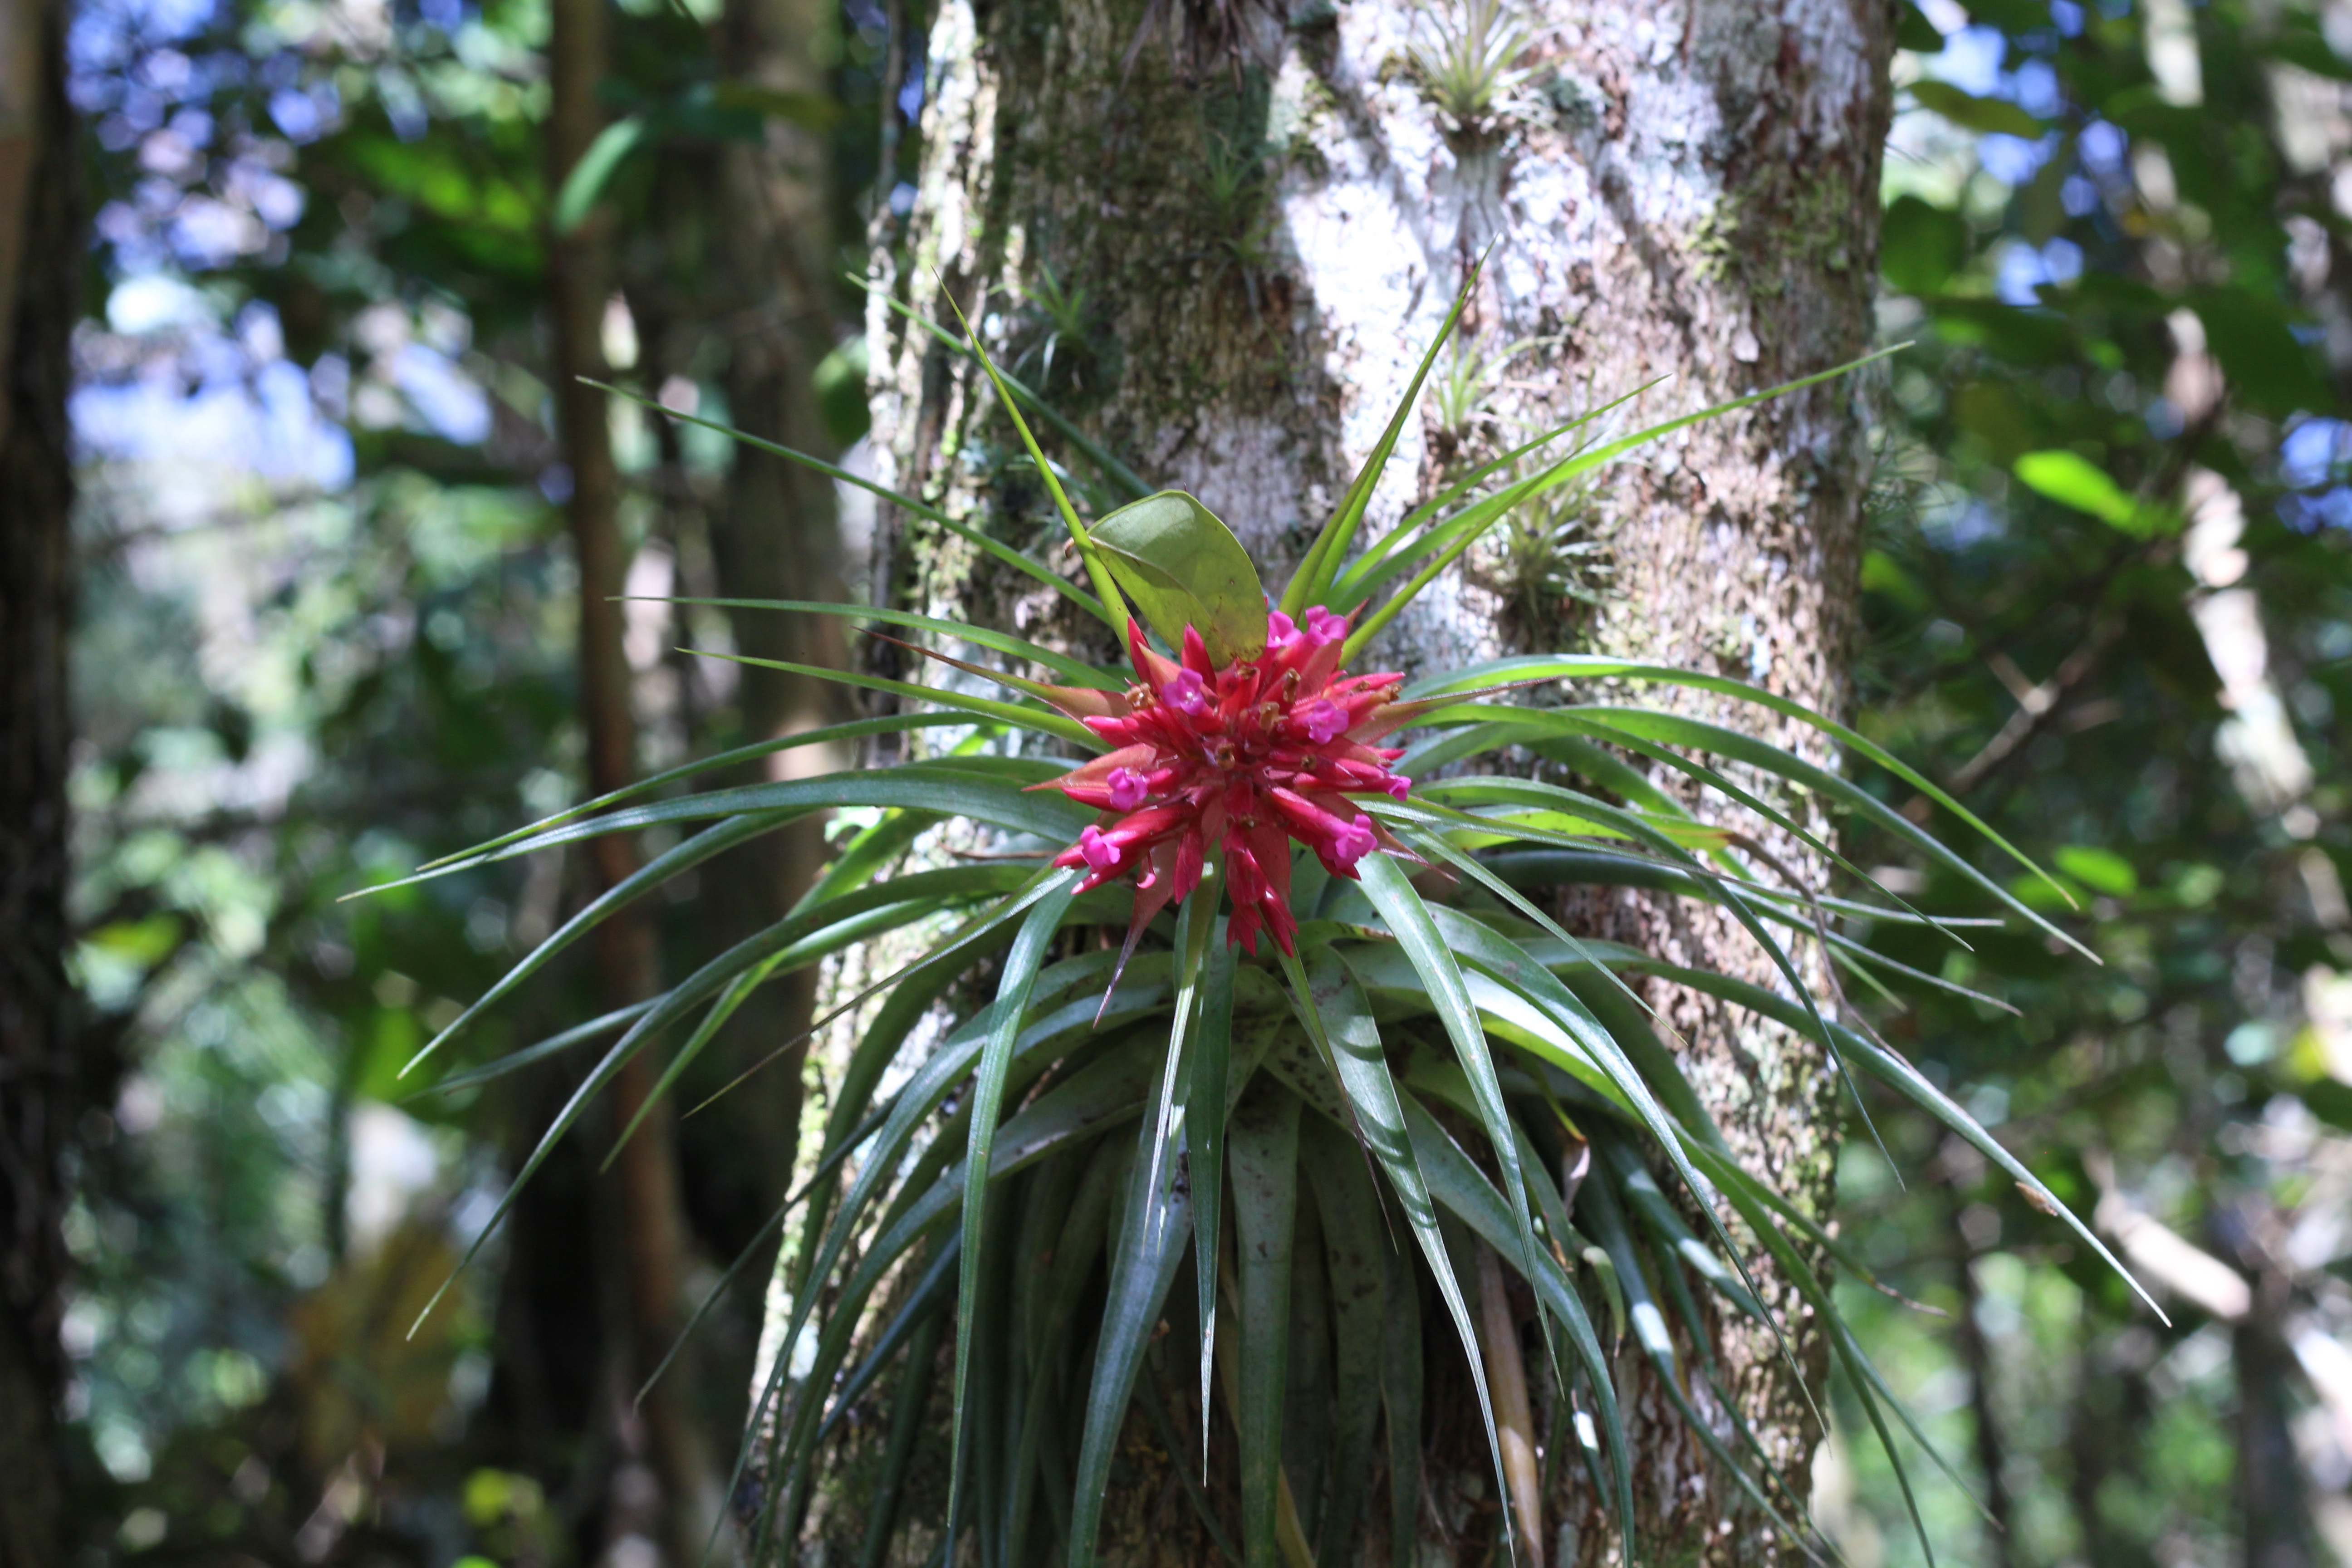
tree, nature, forest, branch, plant, leaf, flower, jungle, botany, garden, flora, wildflower, shrub, rainforest, botanical garden, woodland, habitat, flowering plant, orquidea, bromelia, natural environment, woody plant, land plant, arecales